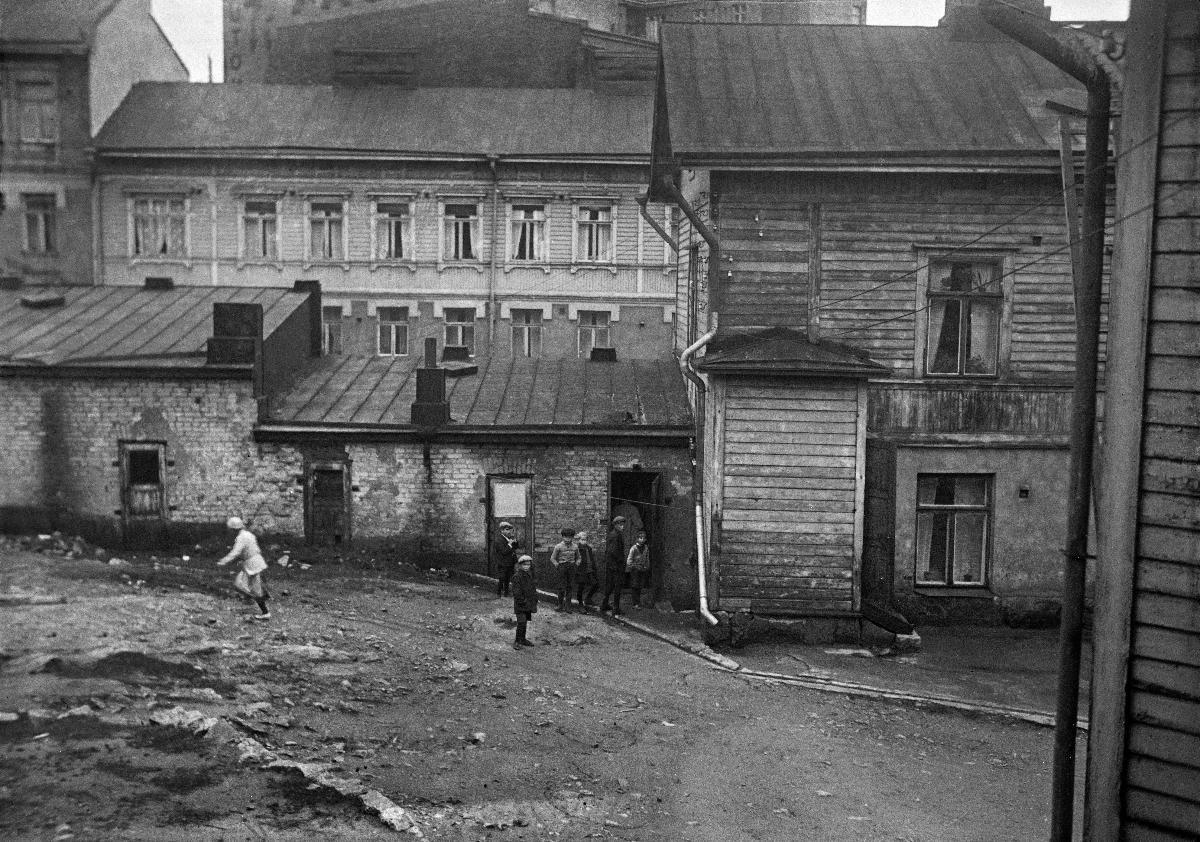
Kotietsintä
Husundersökning; House search
sisällön kuvaus: Kotietsintään liittynyt ampumistapaus III. linja nro. 15:ssa Helsingissä 11.10.1933. content description: House search with shooting on III. line Nr. 15 in Helsinki 11.10.1933. innehållsbeskrivning: Husundersökning med skottlossning på III. linjen Nr. 15 i Helsingfors 11.10.1933.
Kuvaaja: Sundström, Hugo, kuvaaja
Vuosi: 1933
Paikka: Suomi, Uusimaa, Helsinki
Aiheet: poliisit (ammatit); alkoholi (päihteet); etsintä; ihmiset; autot; viinat; HBL; police (occupations); alcohol (beverage); searching; cars; alcohol; spirits; search; raid; police; people; spirits (alcoholic beverages); poliser; alkohol (rusmedel); letande; människor (släkte); bilar; människor; sprit; alkohol; räd; sökning; brännvin